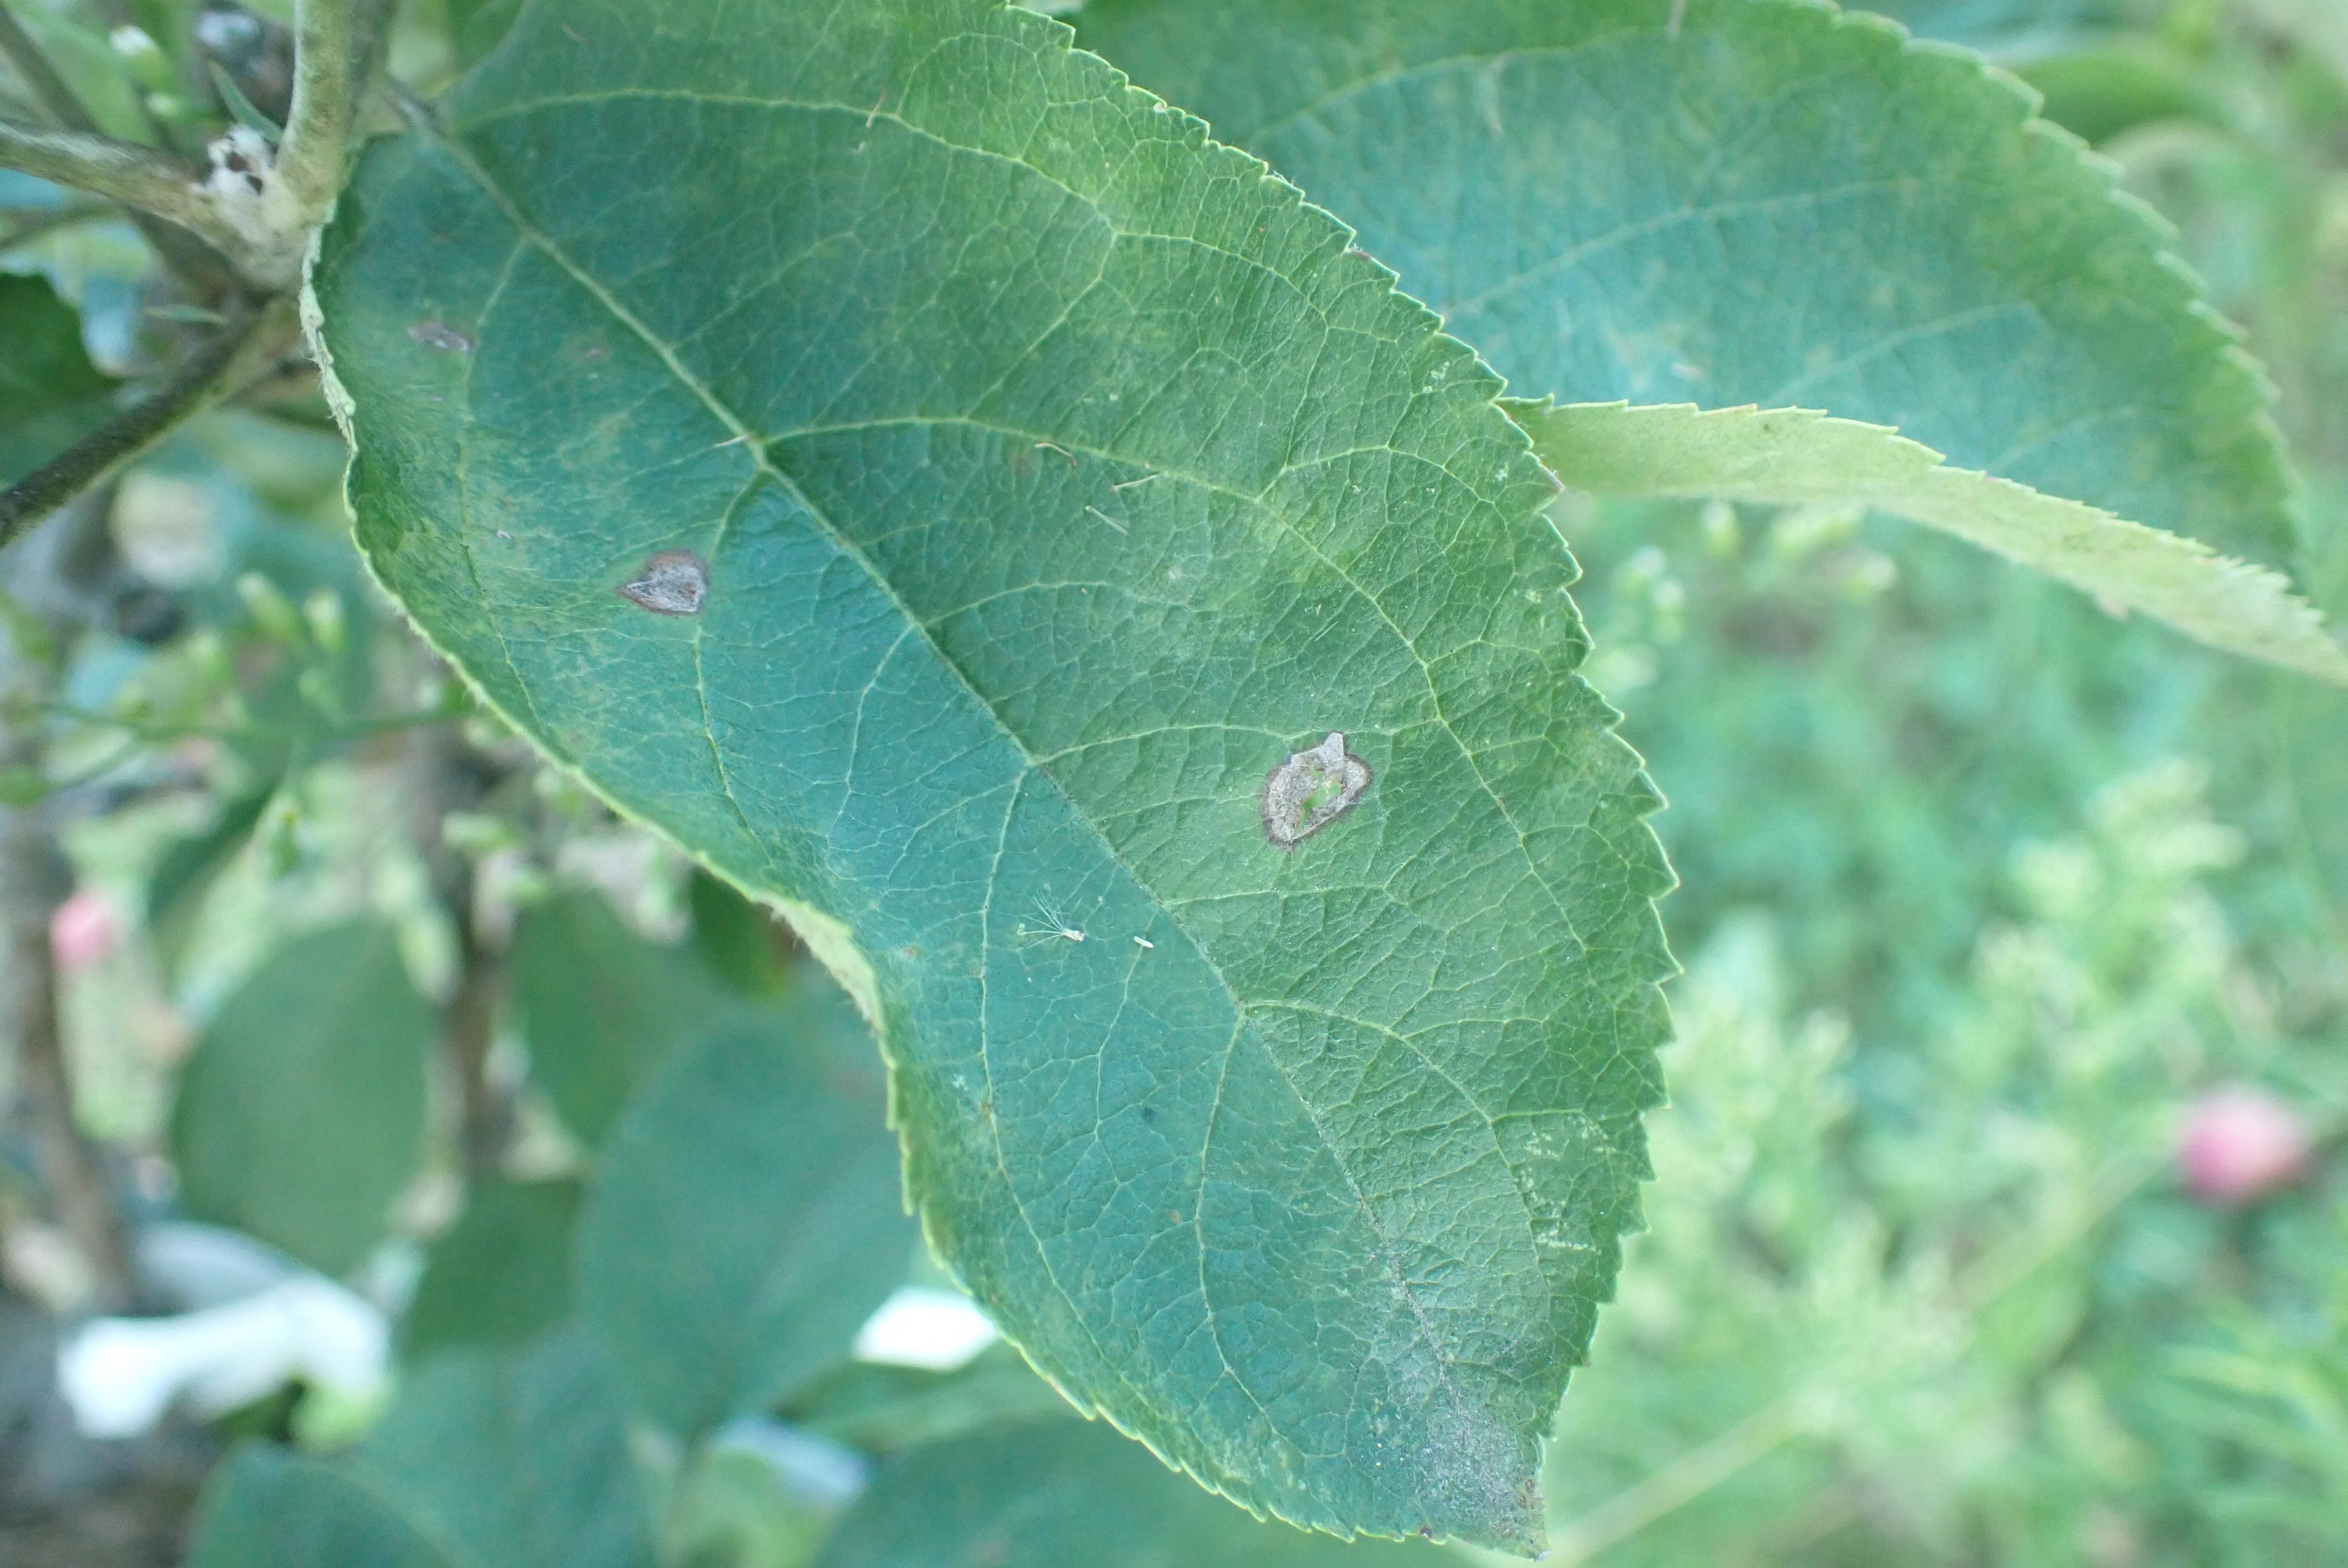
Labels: scab, frog_eye_leaf_spot